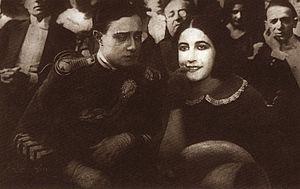
Ubaldo Maria Del Colle, né le 27 juin 1883 à Rome et mort le 24 août 1958 dans la même ville, est un acteur, un réalisateur de cinéma et un scénariste italien.